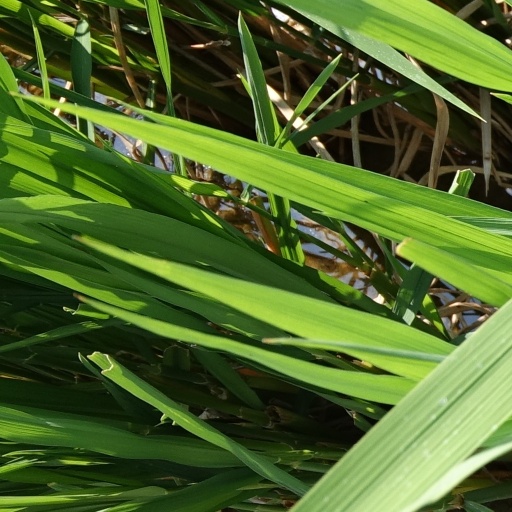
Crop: rice